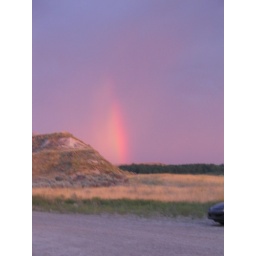
This was at 5:30 am the sky was glowing pink but by the time I got my camera.........